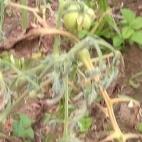
Crop: Tomato
Condition: bacterial-floundering-d